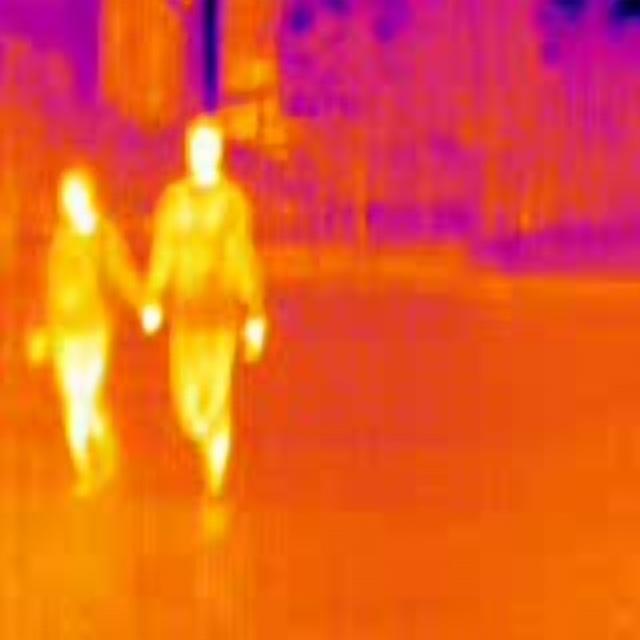
Detected objects:
label: person
label: person